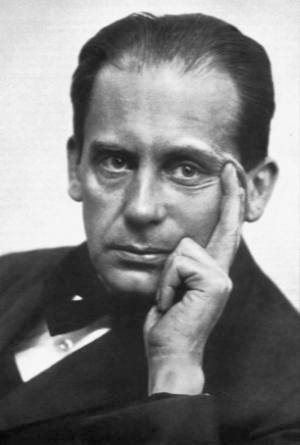
วัลเทอร์ โกรพีอุส

| birth_name = วัลเทอร์ แอดอล์ฟ เกออร์ค โกรพีอุส Walter Adolph Georg Gropius
| image = Walter Gropius Foto 1920.jpg
| caption = วัลเทอร์ โกรพีอุส (ภาพถ่ายประมาณปี ค.ศ. 1919) ภาพถ่ายโดยหลุยส์ เฮลด์ (Louis Held)
| birth_place = เบอร์ลิน, ราชอาณาจักรปรัสเซีย, จักรวรรดิเยอรมัน
| death_place = บอสตัน, รัฐแมสซาชูเซตส์, สหรัฐอเมริกา
| spouse = อัลมา มาเลอร์ (Alma Mahler)(แต่งในปี 1915; หย่าร้างปี 1920)ไอส์ โกรพีอุส (Ise Gropius)(แต่งในปี 1923)
| children = 2 คน, รวมถึง มานอน โกรพีอุส (Manon Gropius)
|awards = bulleted list|
| สถาบันสถาปนิกอเมริกัน|รางวัลเหรีญทองจากสถาบันสถาปนิกอเมริกัน
| เหรียญอัลเบิร์ต
| รางวัลเกอเทอ
วัลเทอร์ อาด็อล์ฟ เกออร์ค โกรพีอุส (; 18 พฤษภาคม ค.ศ. 1883 – 5 กรกฎาคม ค.ศ. 1969) หรือที่เรียกกันโดยทั่วไปว่า วัลเทอร์ โกรเพียส เป็นสถาปนิกชาวเยอรมนี|ชาวเยอรมันและเป็นผู้ก่อตั้งเบาเฮาส์ ในไวมาร์ เมื่อปี ค.ศ. 1919 Bauhaus , Tate|The Tate Collection, เรียกข้อมูลวันที่ 2008-05-18 ซึ่งถือเป็นโรงเรียนด้านการออกแบบและศิลปะสมัยใหม่แห่งแรก ๆ ของโลก ที่เริ่มผสานความสวยงามเข้ากับการใช้สอยในชีวิตประจำวัน
โกรพีอุส ถือเป็นหนึ่งในมาสเตอร์คนสำคัญด้านสถาปัตยกรรมที่ได้รับการยกย่องเช่นเดียวกับอัลวาร์ อาลโต ลูทวิช มีส ฟัน แดร์ โรเออ แฟรงก์ ลอยด์ ไรต์ และเลอกอร์บูซีเย ว่าเป็นผู้บุกเบิกสถาปัตยกรรมสมัยใหม่ ซึ่งได้กลายเป็นรากฐานการเรียนและการออกแบบมาจนถึงปัจจุบัน หรือที่เรียกว่า สถาปัตยกรรมสากลCite news|title=International Style architecture|work=Encyclopedia Britannica|language=en
เขาเกิดและเติบโตในตระกูลที่ค่อนข้างมีฐานะในราชอาณาจักรปรัสเซีย จักรวรรดิเยอรมัน โดยมีญาติหลายคนเป็นสถาปนิกรวมถึงนักการเมือง เขาได้รับใช้ชาติโดยการเป็นทหารในช่วงสงครามโลกครั้งที่ 1 จนเมื่อสงครามยุติเขาได้หันมาสนใจในสถาปัตยกรรม จนได้มาเปิดโรงเรียนเบาเฮาส์ขึ้นในปี 1919 และในเวลาต่อมาในกลายเป็นโรงเรียนการออกแบบที่มีชื่อเสียงที่สุดแห่งหนึ่งของโลก ต่อมาในช่วงที่นาซีเยอรมนีได้เข้ามามีอิทธิพลมากขึ้น ซึ่งมีแนวคิดด้านสถาปัตยกรรมต่างจากของโกรพีอุสอย่างรุนแรง จึงทำให้เขาต้องปิดโรงเรียนเบาเฮาส์ลง แล้วลี้ภัยออกจากเยอรมนีภายใต้การช่วยเหลือจากเพื่อนสถาปนิกชาวอังกฤษ จากนั้นโกรพีอุส ก็ได้เดินทางไปปูรากฐานด้านสถาปัตยกรรมสมัยใหม่ที่สหรัฐอเมริกา ที่รัฐแมสซาชูเซตส์ โดยเขาได้เป็นอาจารย์และคณบดีประจำบัณฑิตวิทยาลัยการออกแบบ มหาวิทยาลัยฮาร์วาร์ด ตั้งแต่ปี 1937-1952 นอกจากนี้เขายังเป็นอาจารย์พิเศษในช่วงท้าย ๆ ของชีวิตที่ MIT ก่อนจะเสียชีวิตลงเมื่อวันที่ 5 กรกฎาคม ค.ศ. 1969
== อ้างอิง ==
== แหล่งข้อมูลอื่น ==
* Masters of Modernism
* Walter Gropius' house, Lincoln, Massachusetts
* On the Interbau apartments เกี่ยวกับอะพาร์ตเมนต์อินเทอร์เบา
* Impington Village College — ตัวอย่างงานของโกรพีอุสในสหราชอาณาจักร
* Fagus works
* Bauhaus in America ภาพยนตร์สารคดี "เบาเฮาส์ในอเมริกา" สร้างในปี ค.ศ. 1995 แสดงอิทธิพลทางความคิดของโกรพีอุสและคนอื่น ๆ ในวงการออกแบบและสถาปัตยกรรมอเมริกัน
* Designer portrait on rosenthalusa.com
* ข้อมูลเกี่ยวกับปีแรก ๆ ของโกรพีอุสในเบาเฮาส์
หมวดหมู่:สถาปนิกชาวอเมริกัน
หมวดหมู่:สถาปนิกชาวเยอรมัน
หมวดหมู่:บุคคลจากเบอร์ลิน